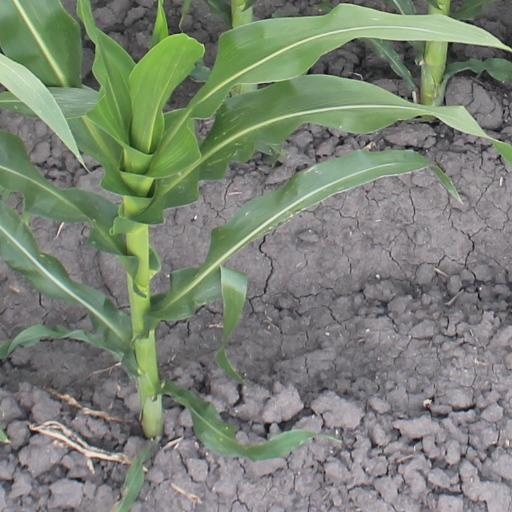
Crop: maize; corn